Mary McGee

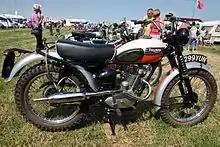
McGee learned to ride on a Triumph Tiger Cub in 1957. Pictured here is the 1960 version

McGee bought her first motorcycle in 1957, when a friend needed to sell a 200cc 1956 Triumph Tiger Cub. She knew nothing about motorcycles at that time but was willing to learn and ended up falling in love with the sport. The Tiger Cub didn't always start, so she traded it for a Honda C110 that she used to commute to her job as a parts manager at Flint British Motors. In 1960, while she was racing a Porsche Spyder in Santa Barbara, California, the car's owner, Czech race-car icon Vasek Polak, suggested to McGee's husband that she should ride a motorcycle to improve her car-racing skills. When he told her, McGee responded with, "Okay. Why not?"